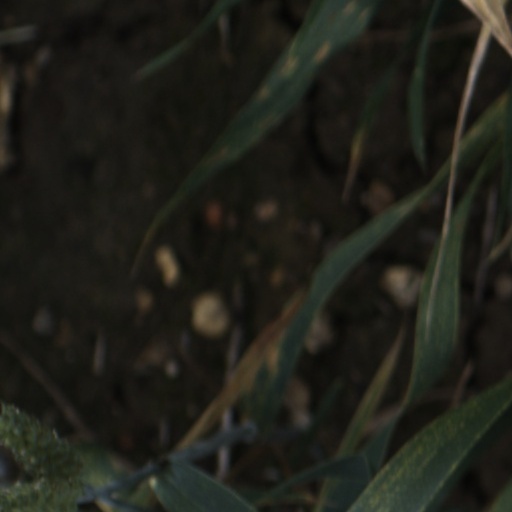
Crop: wheat